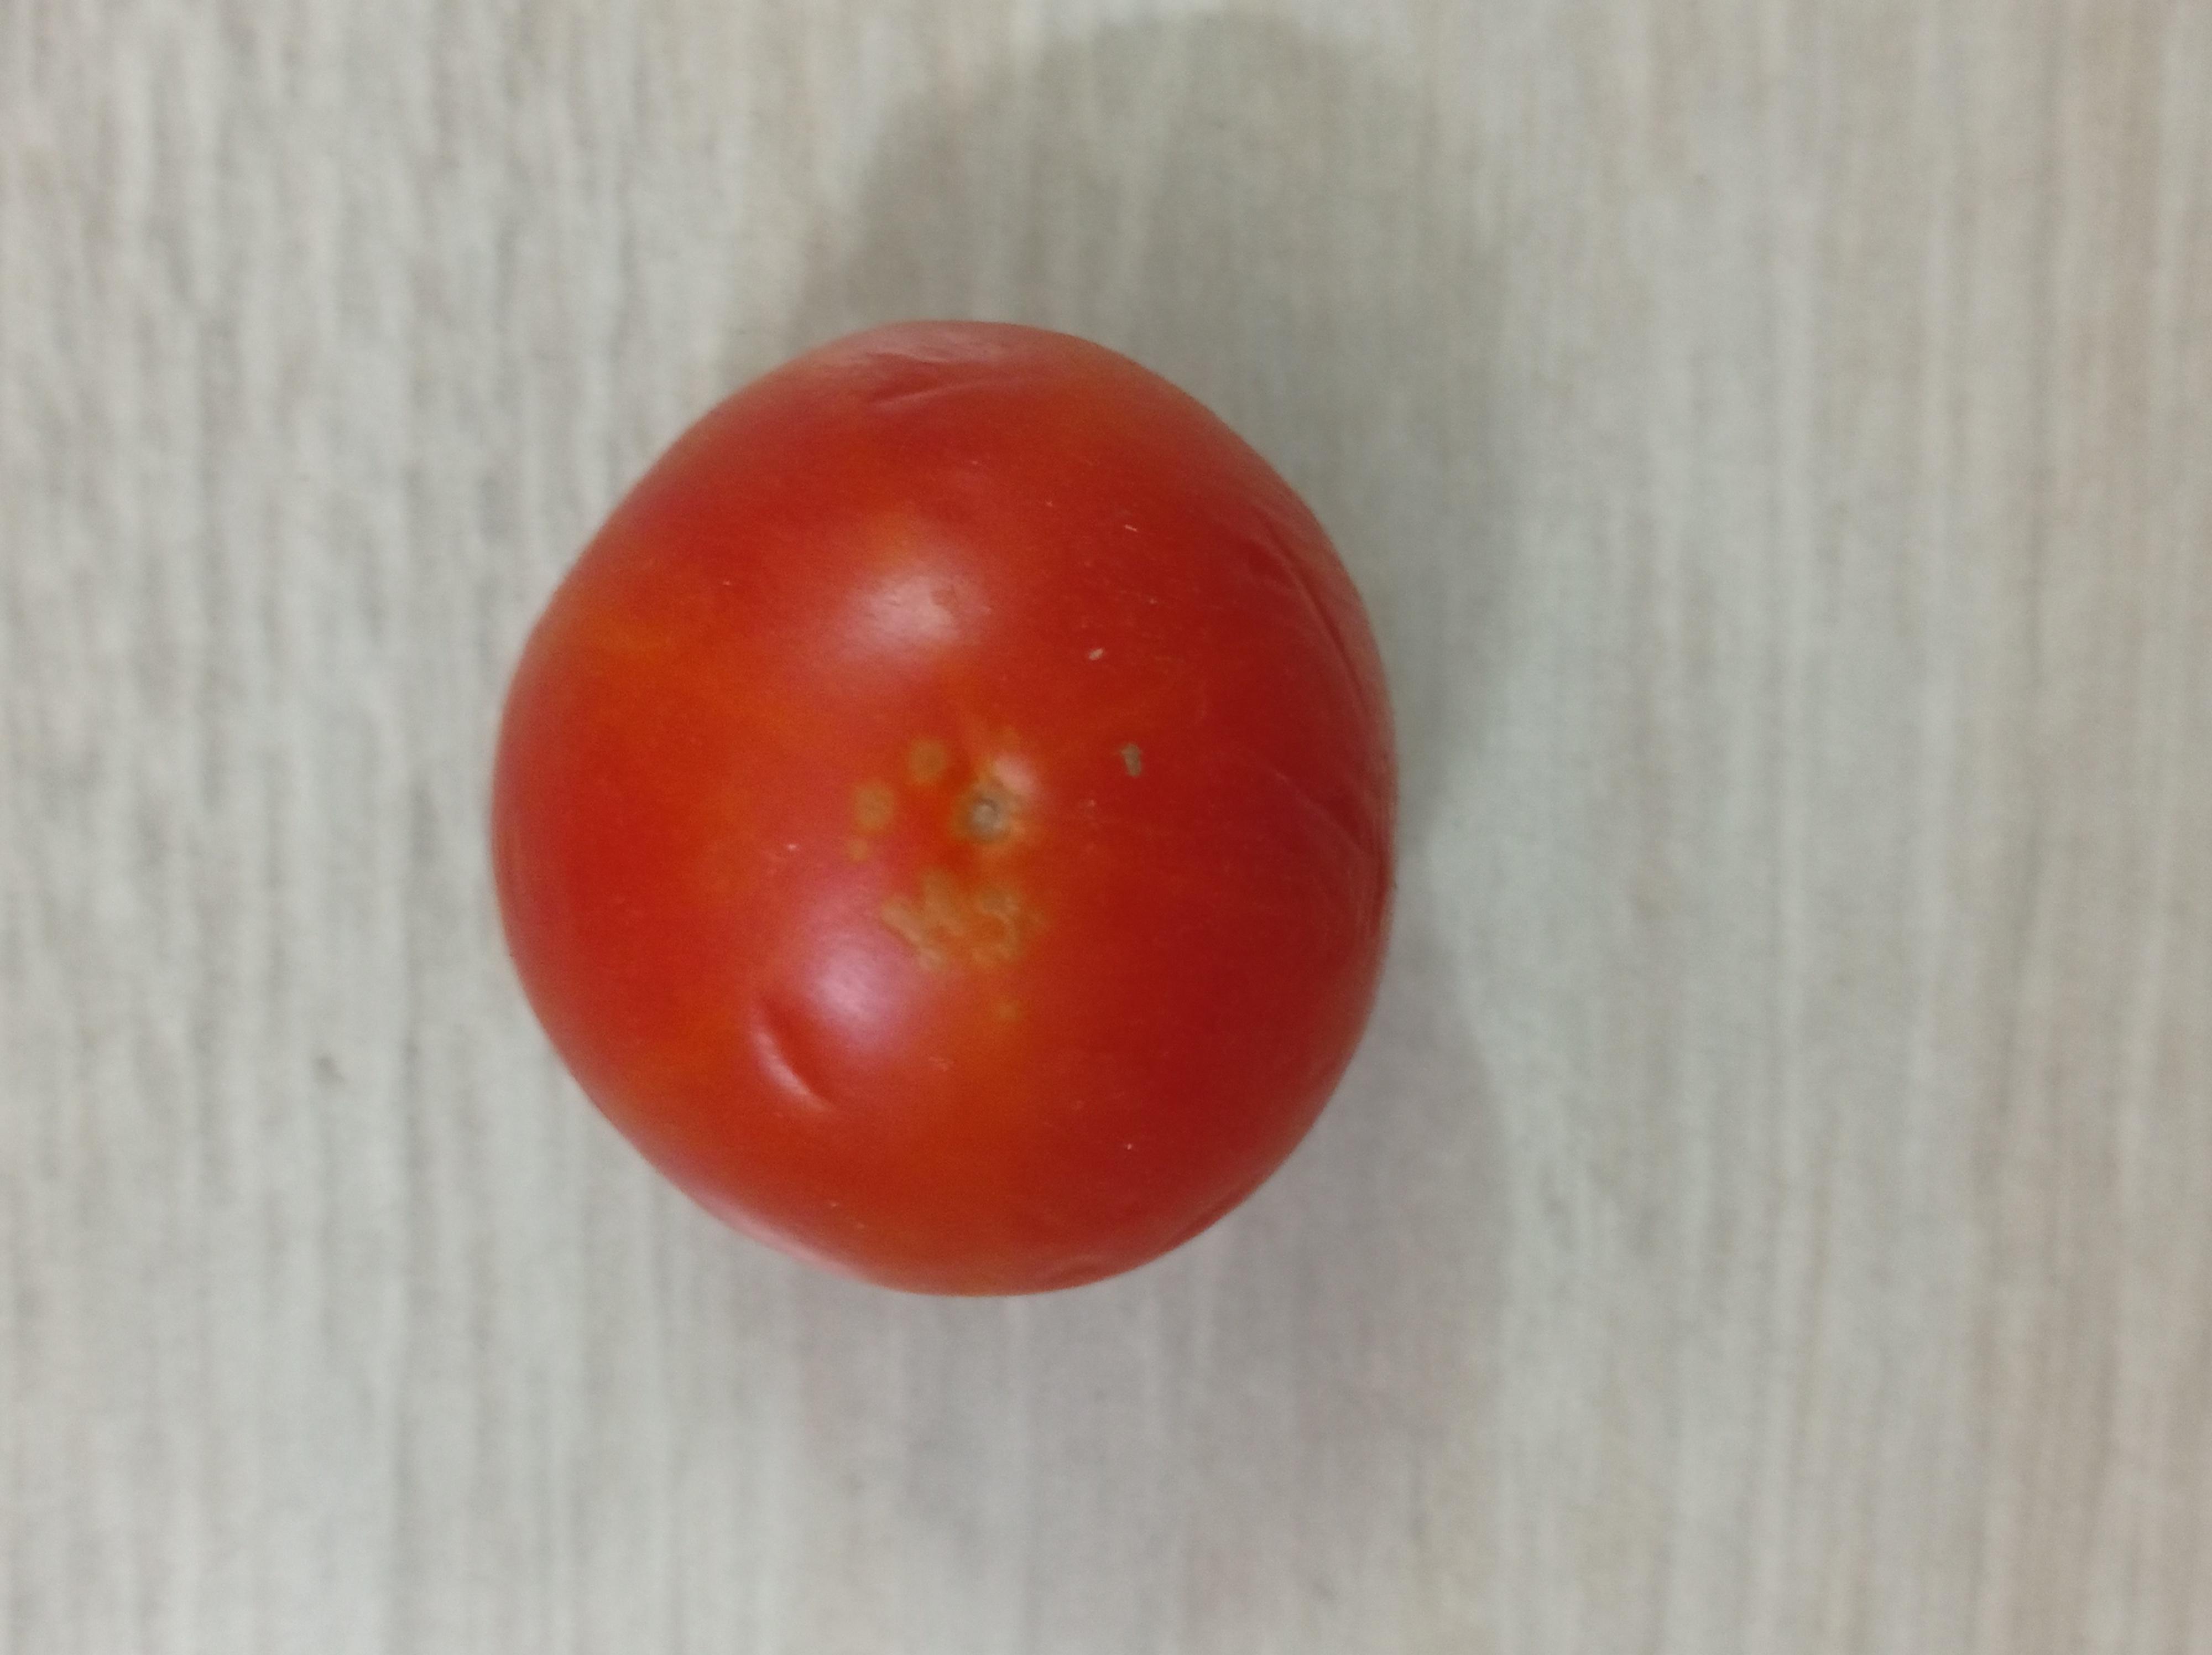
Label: Fresh